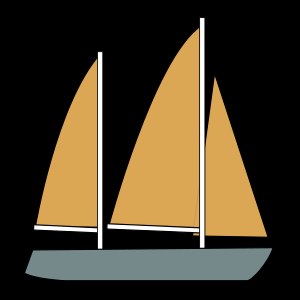
Ketch
En ketch
En ketch er i skibsterminologien et skib med to master, hvor den forreste er højere end den agterste. På nogle typer er de gaffelriggede. Masterne er typisk udført i to dele med undermaster og topmast, og på begge master kan der desuden føres topsejl med eller uden topsejlsstang. Desuden skal mesanmasten stå foran rattet.